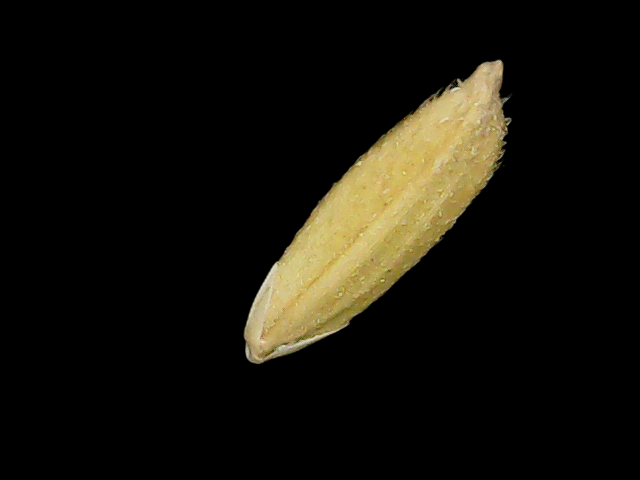
Rice variety: Binadhan17